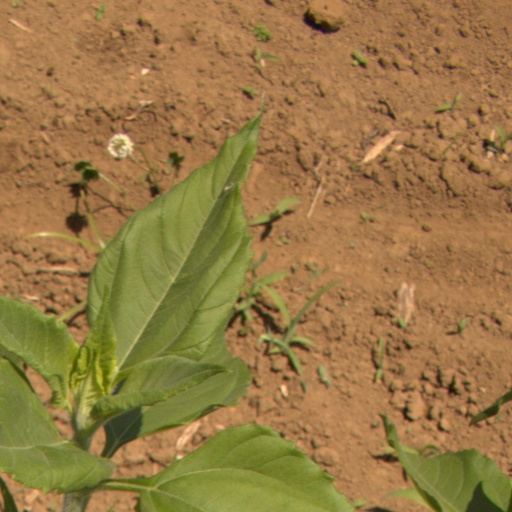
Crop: Jerusalem artichoke